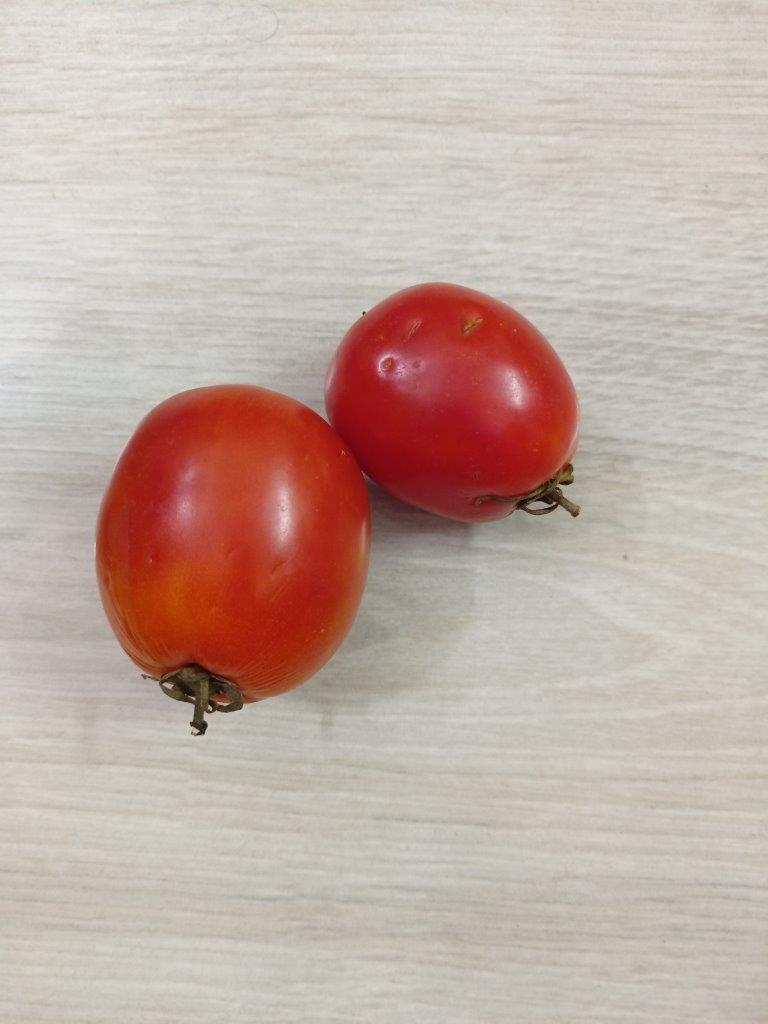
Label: Fresh